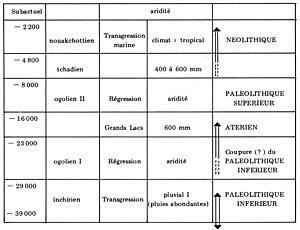
Les paléoclimats récents de Mauritanie, R.Vernet, 1979.
L'histoire de la Mauritanie moderne actuelle commence avec la définition et la délimitation officielle des frontières du pays en 1904 par la France et l'Espagne, alors puissances coloniales occupantes.